Juan de Tassis, 2nd Count of Villamediana

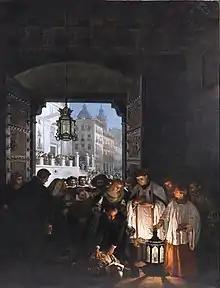
"The Death of the Count of Villamediana", Manuel Castellano, 1868

Don Juan de Tassis y Peralta, 2nd Count of Villamediana (es: "Don Juan de Tassis y Peralta, segundo conde de Villamediana"; baptised 26 August 1582 – 21 August 1622) was a Spanish poet of the Baroque "Culteranismo" school. In Spain he is simply known as Conde de Villamediana.